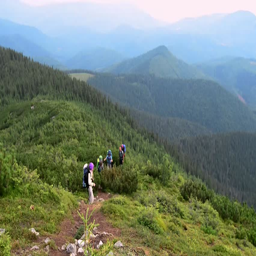
group of tired hikers climbs to the top .